Marcus Nyman

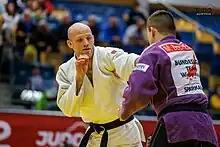
Nyman (white) vs Mario Buchebner, 2022

Marcus Victor Jan Nyman (born 14 August 1990) is a Swedish retired judoka. He competed in the men's −90 kg judo event. In his olympic debut at the 2012 Summer Olympics he was eliminated after losing his first match. In the 2016 Summer Olympics he won three of five matches and finished fifth. At the 2020 Summer Olympics and the 2024 Summer Olympics, Nyman was eliminated in the second round. Nyman won the gold medal at the 2010 European Judo Championships and the bronze medal at the 2011 and 2016 Championships. He also finished third at the World Championships in 2021 and 2023.